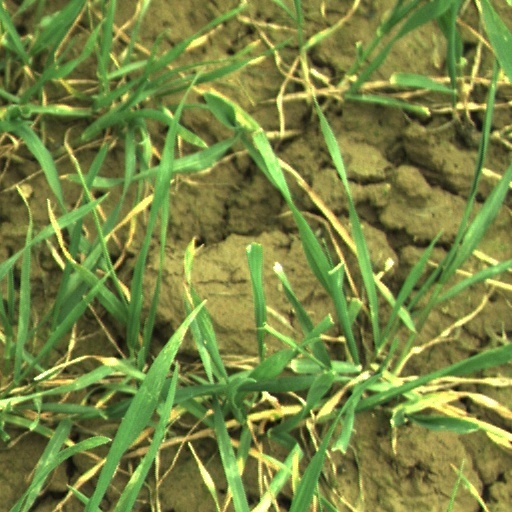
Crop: wheat